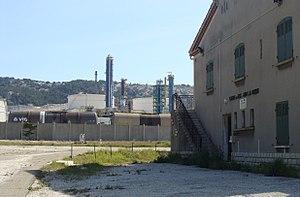
La gare de Bel-Air-la Mède et les installations ferroviaires de la société Total, desservies par la RDT13.
La régie départementale des transports des Bouches-du-Rhône ou RDT13 est établissement public qui exploite des lignes d'autobus et de train dans les Bouches-du-Rhône.
Châteauneuf-les-Martigues est une commune française située dans le département des Bouches-du-Rhône, en région Provence-Alpes-Côte d'Azur.